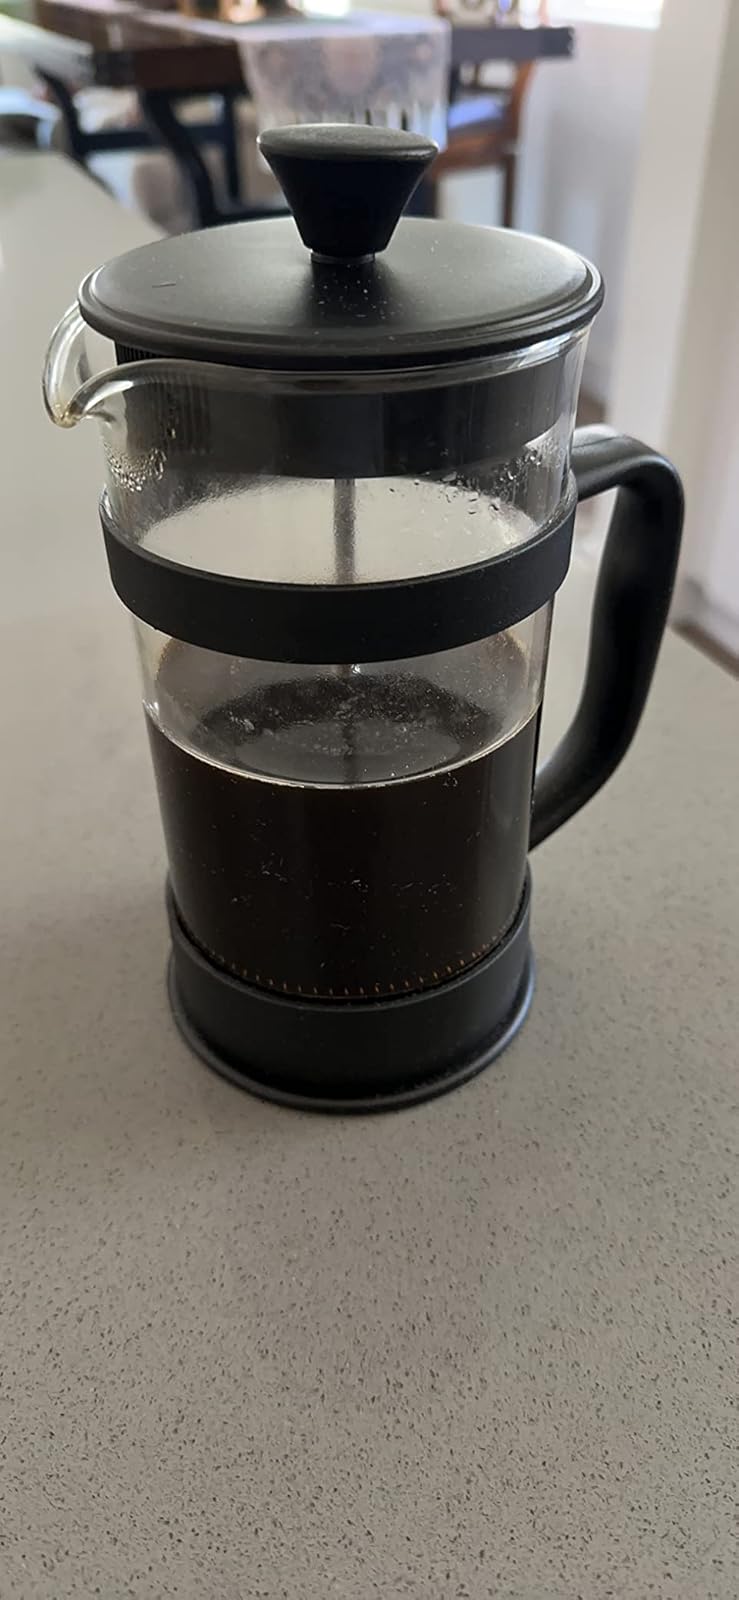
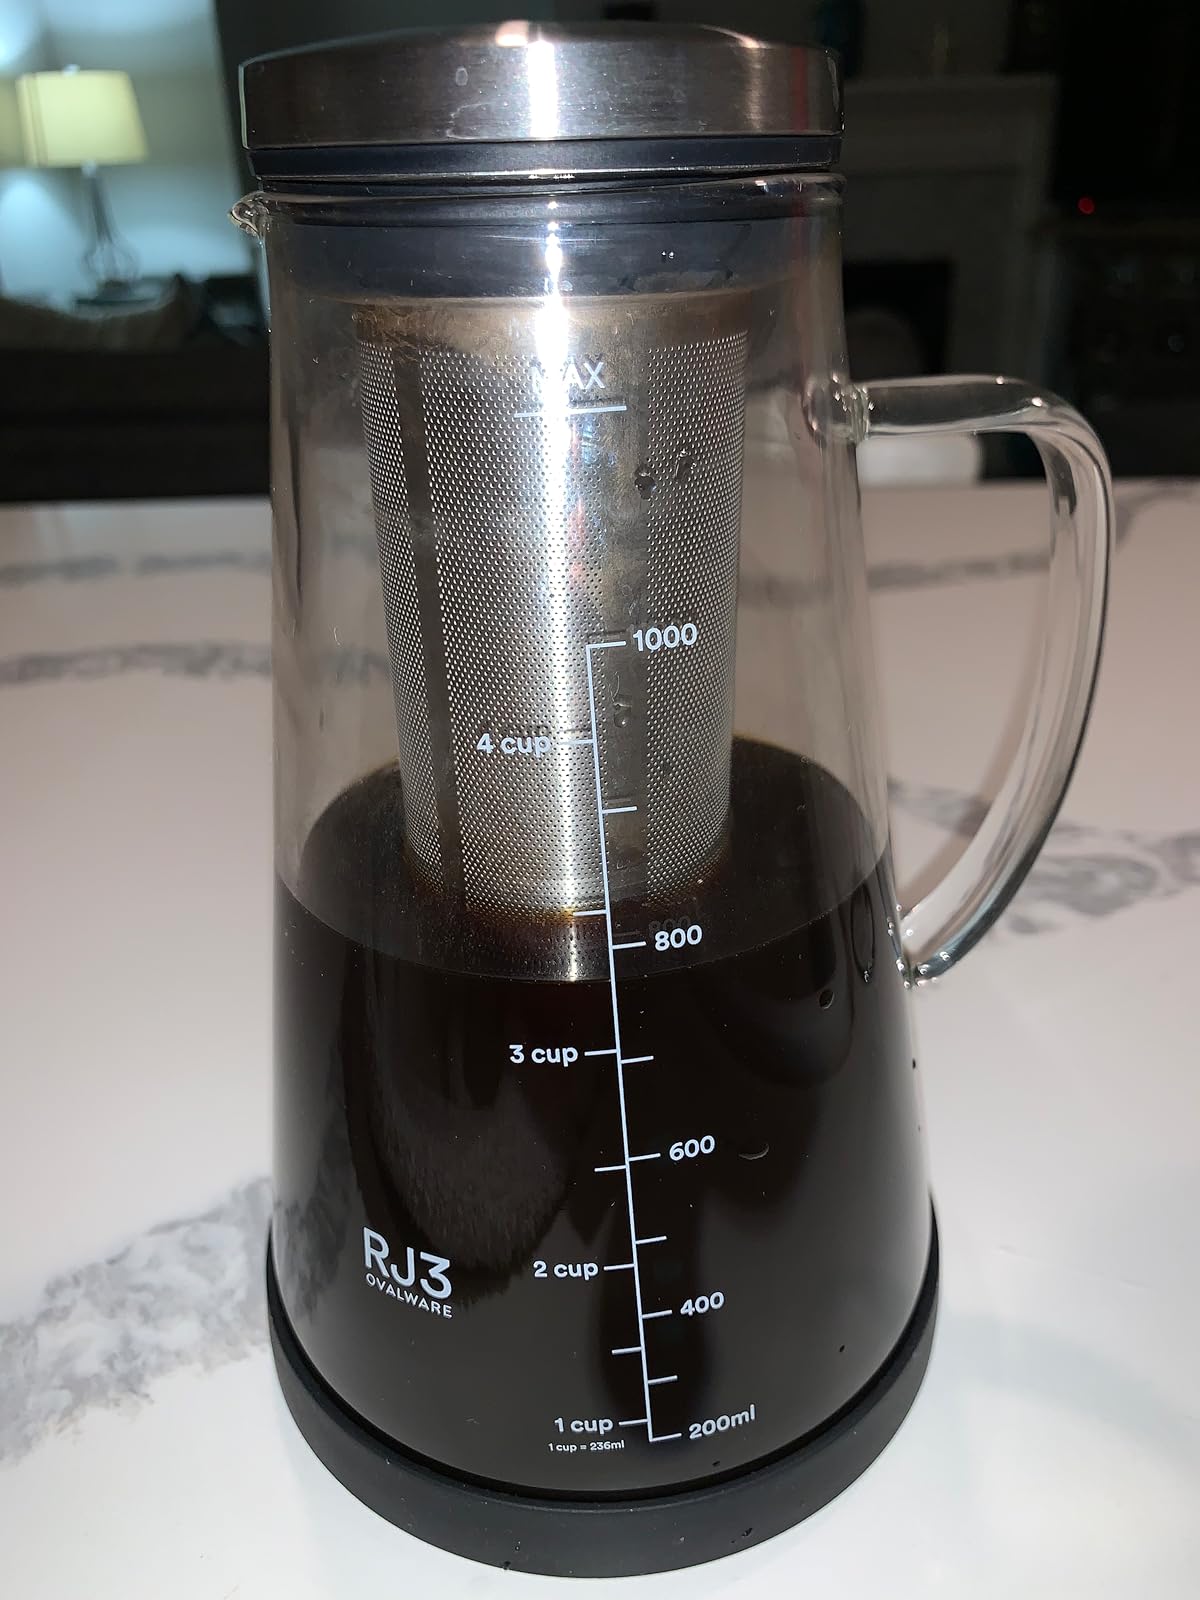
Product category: items_tea
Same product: no